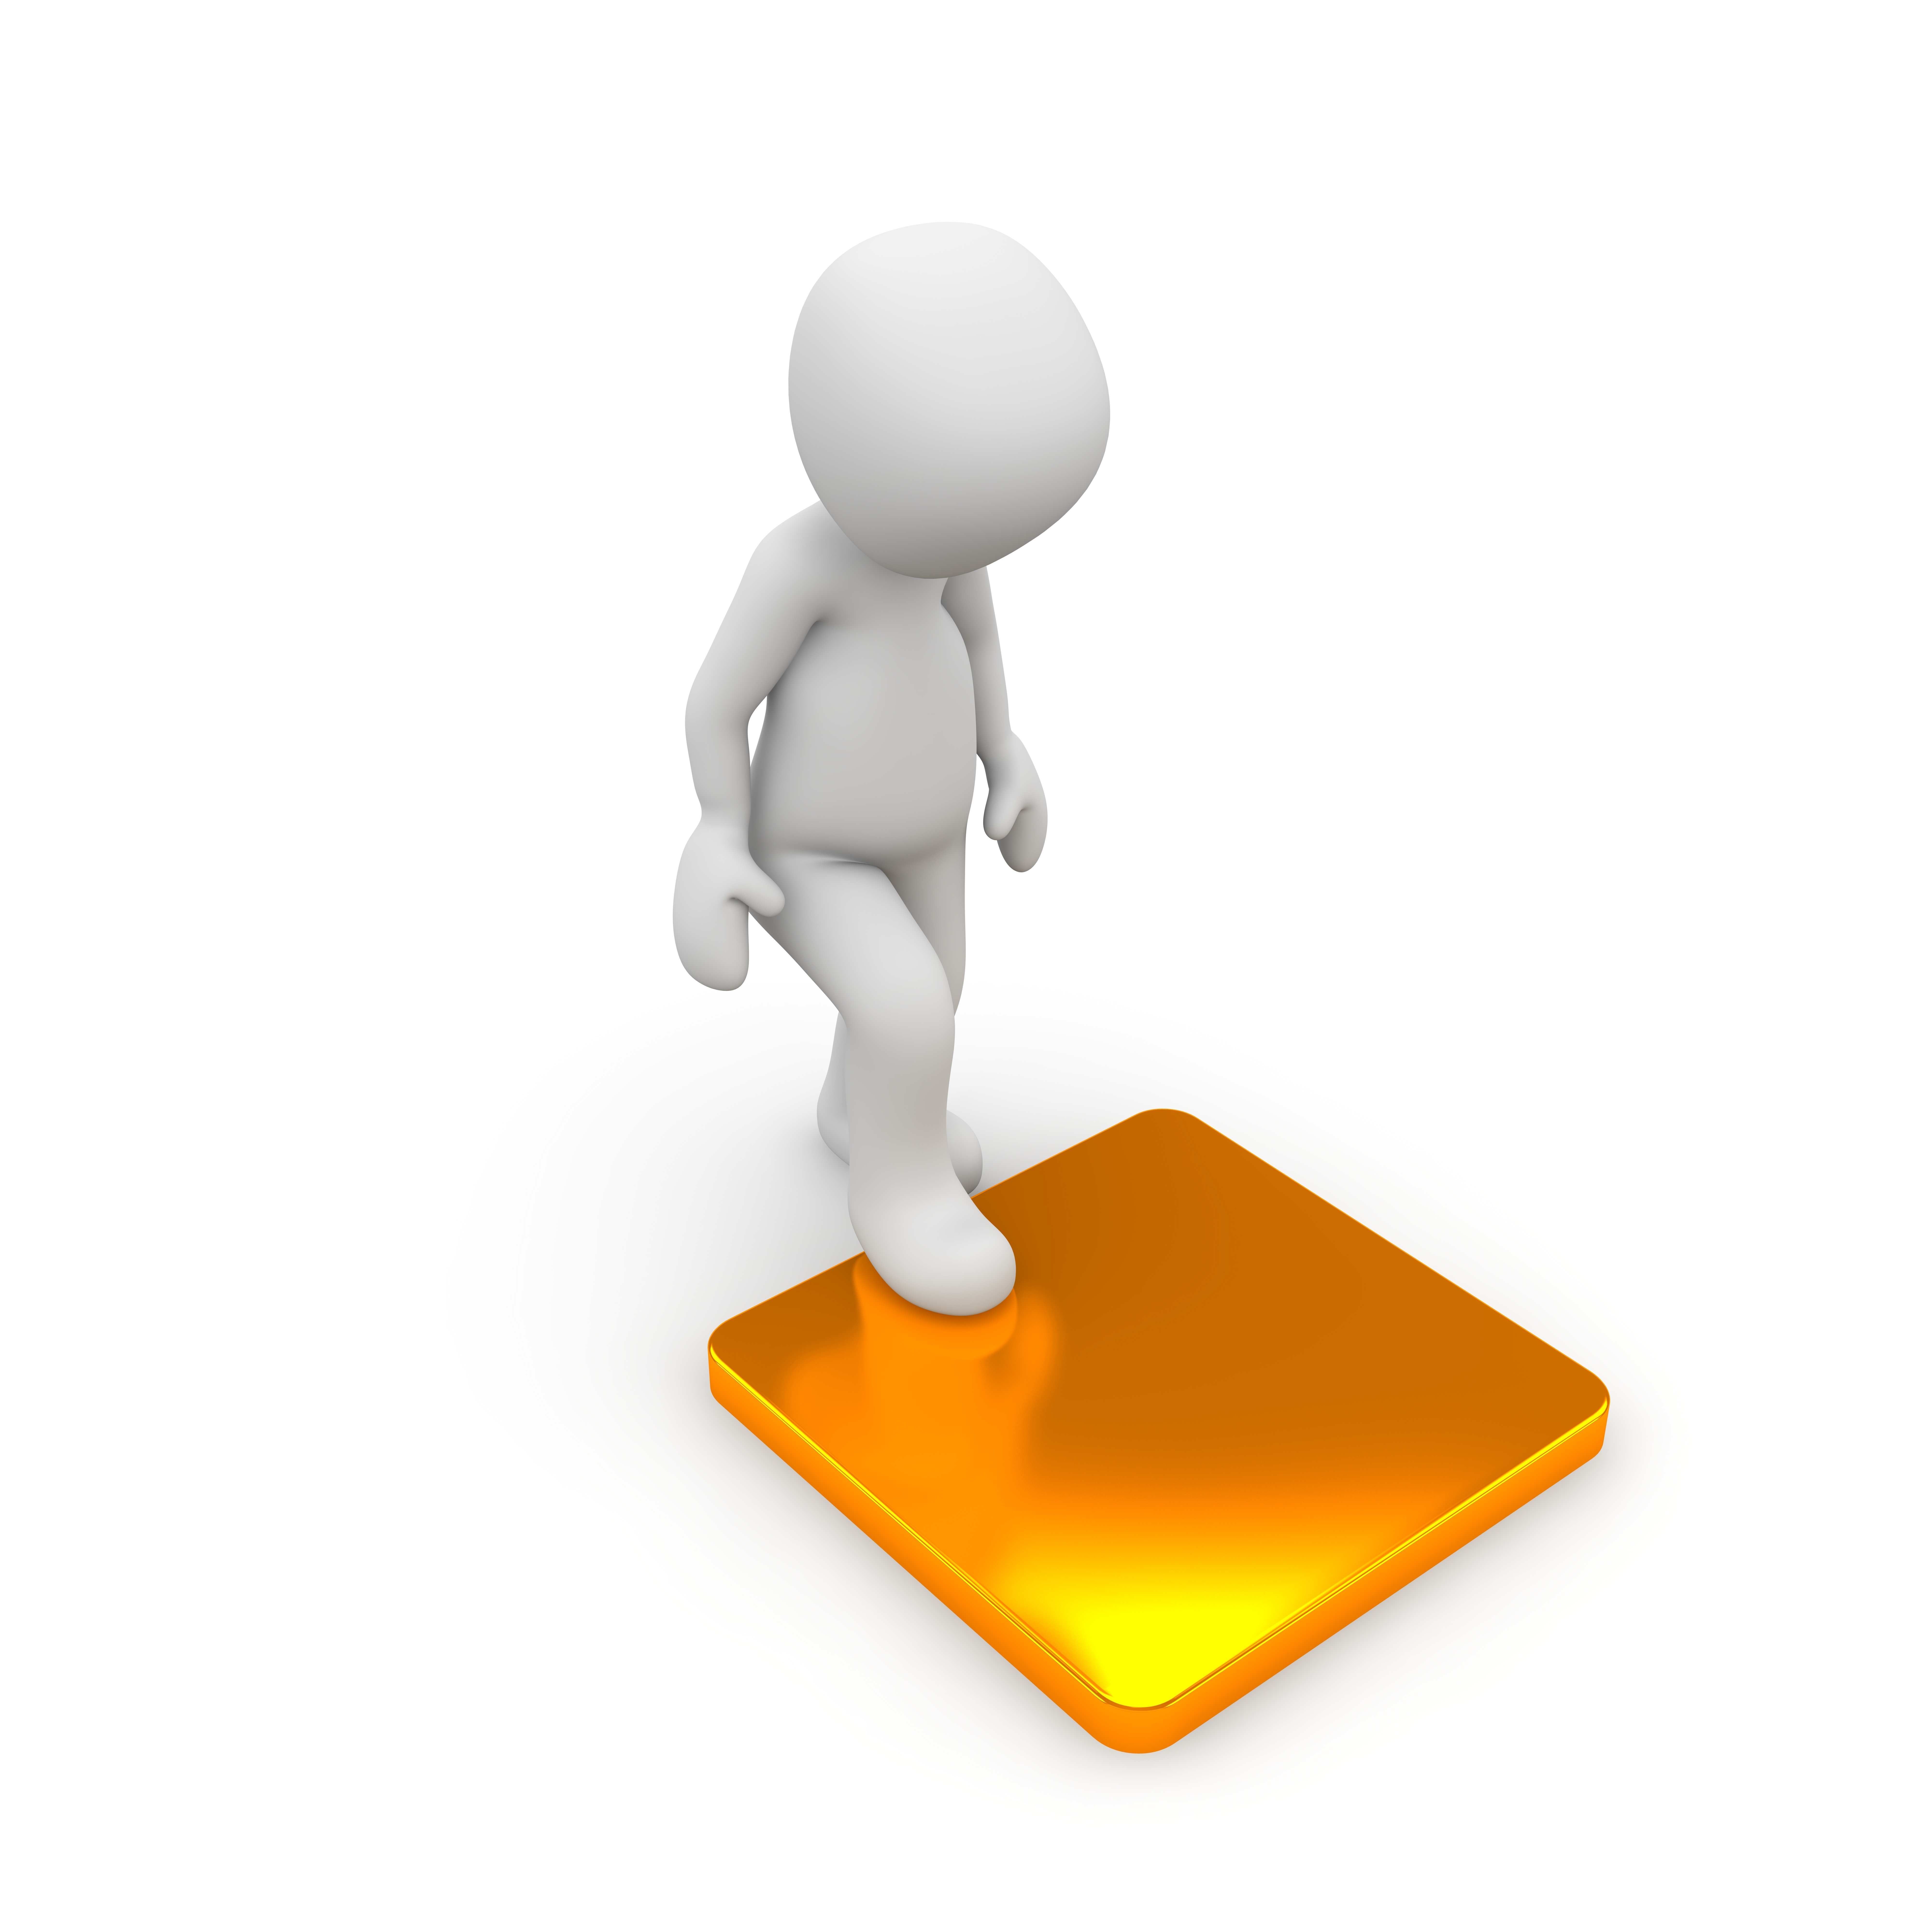
hand, music, plant, keyboard, finger, product, illustration, keys, cd, trophy, symbols, cartoon, characters, function